Schoharie County Courthouse Complex

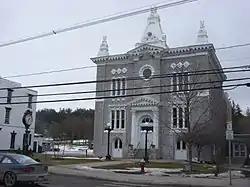
Schoharie County Courthouse, February 2009

Schoharie County Courthouse Complex is a historic courthouse and county clerk's building located at Schoharie in Schoharie County, New York. The courthouse building was built in 1870 and is a two-story structure above a raised basement structure built of cut limestone block laid random ashlar. It features a shallow hipped roof surmounted by an ornate pyramidal cupola and corner turrets of pressed metal. The county clerk's building is a two-story, hip-roofed, rectangular stone building built of random ashlar limestone in 1914.